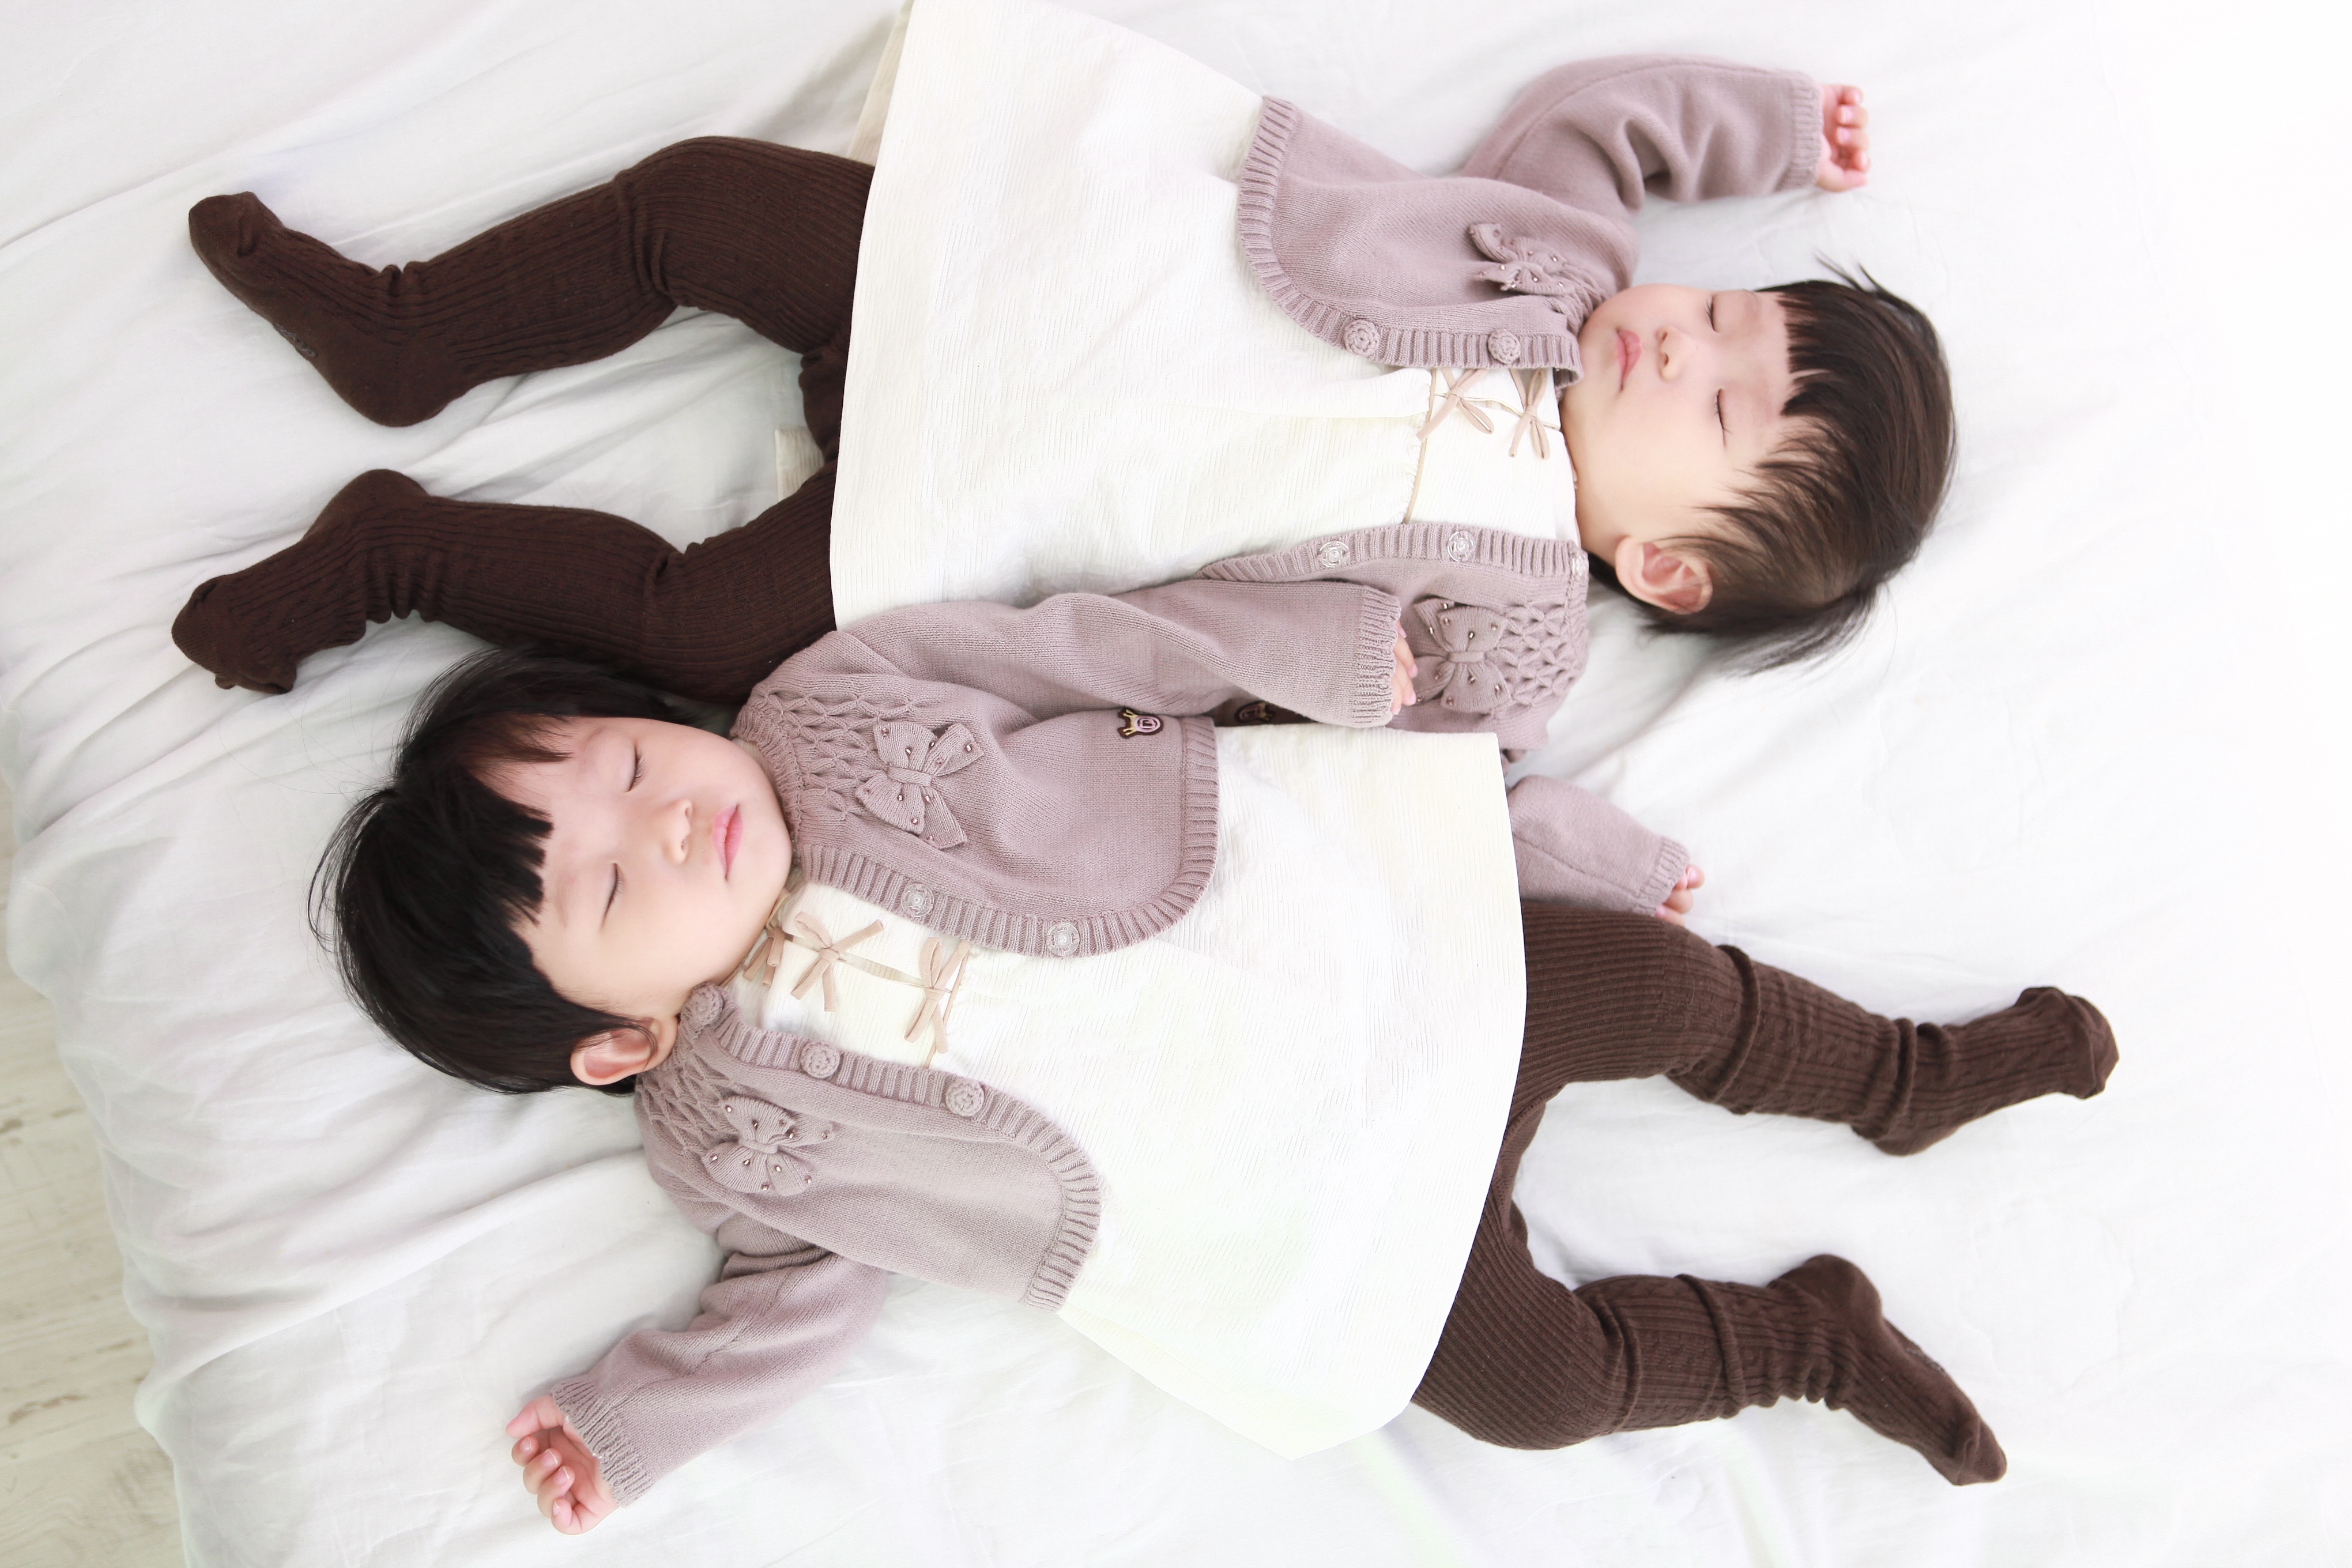
person, girl, child, clothing, product, children, sleep, infant, toddler, little, now, twins, interaction, sister's